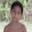
Label: girl